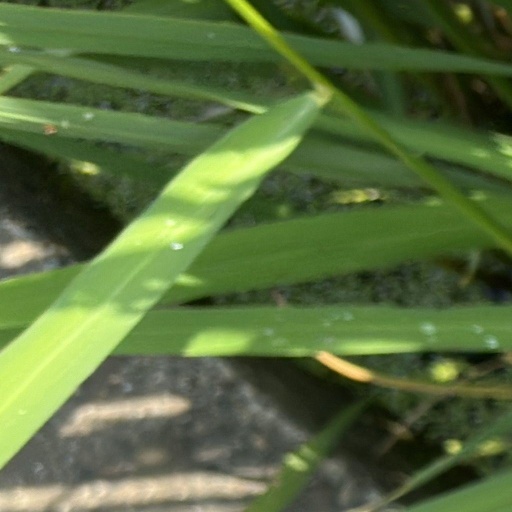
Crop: rice